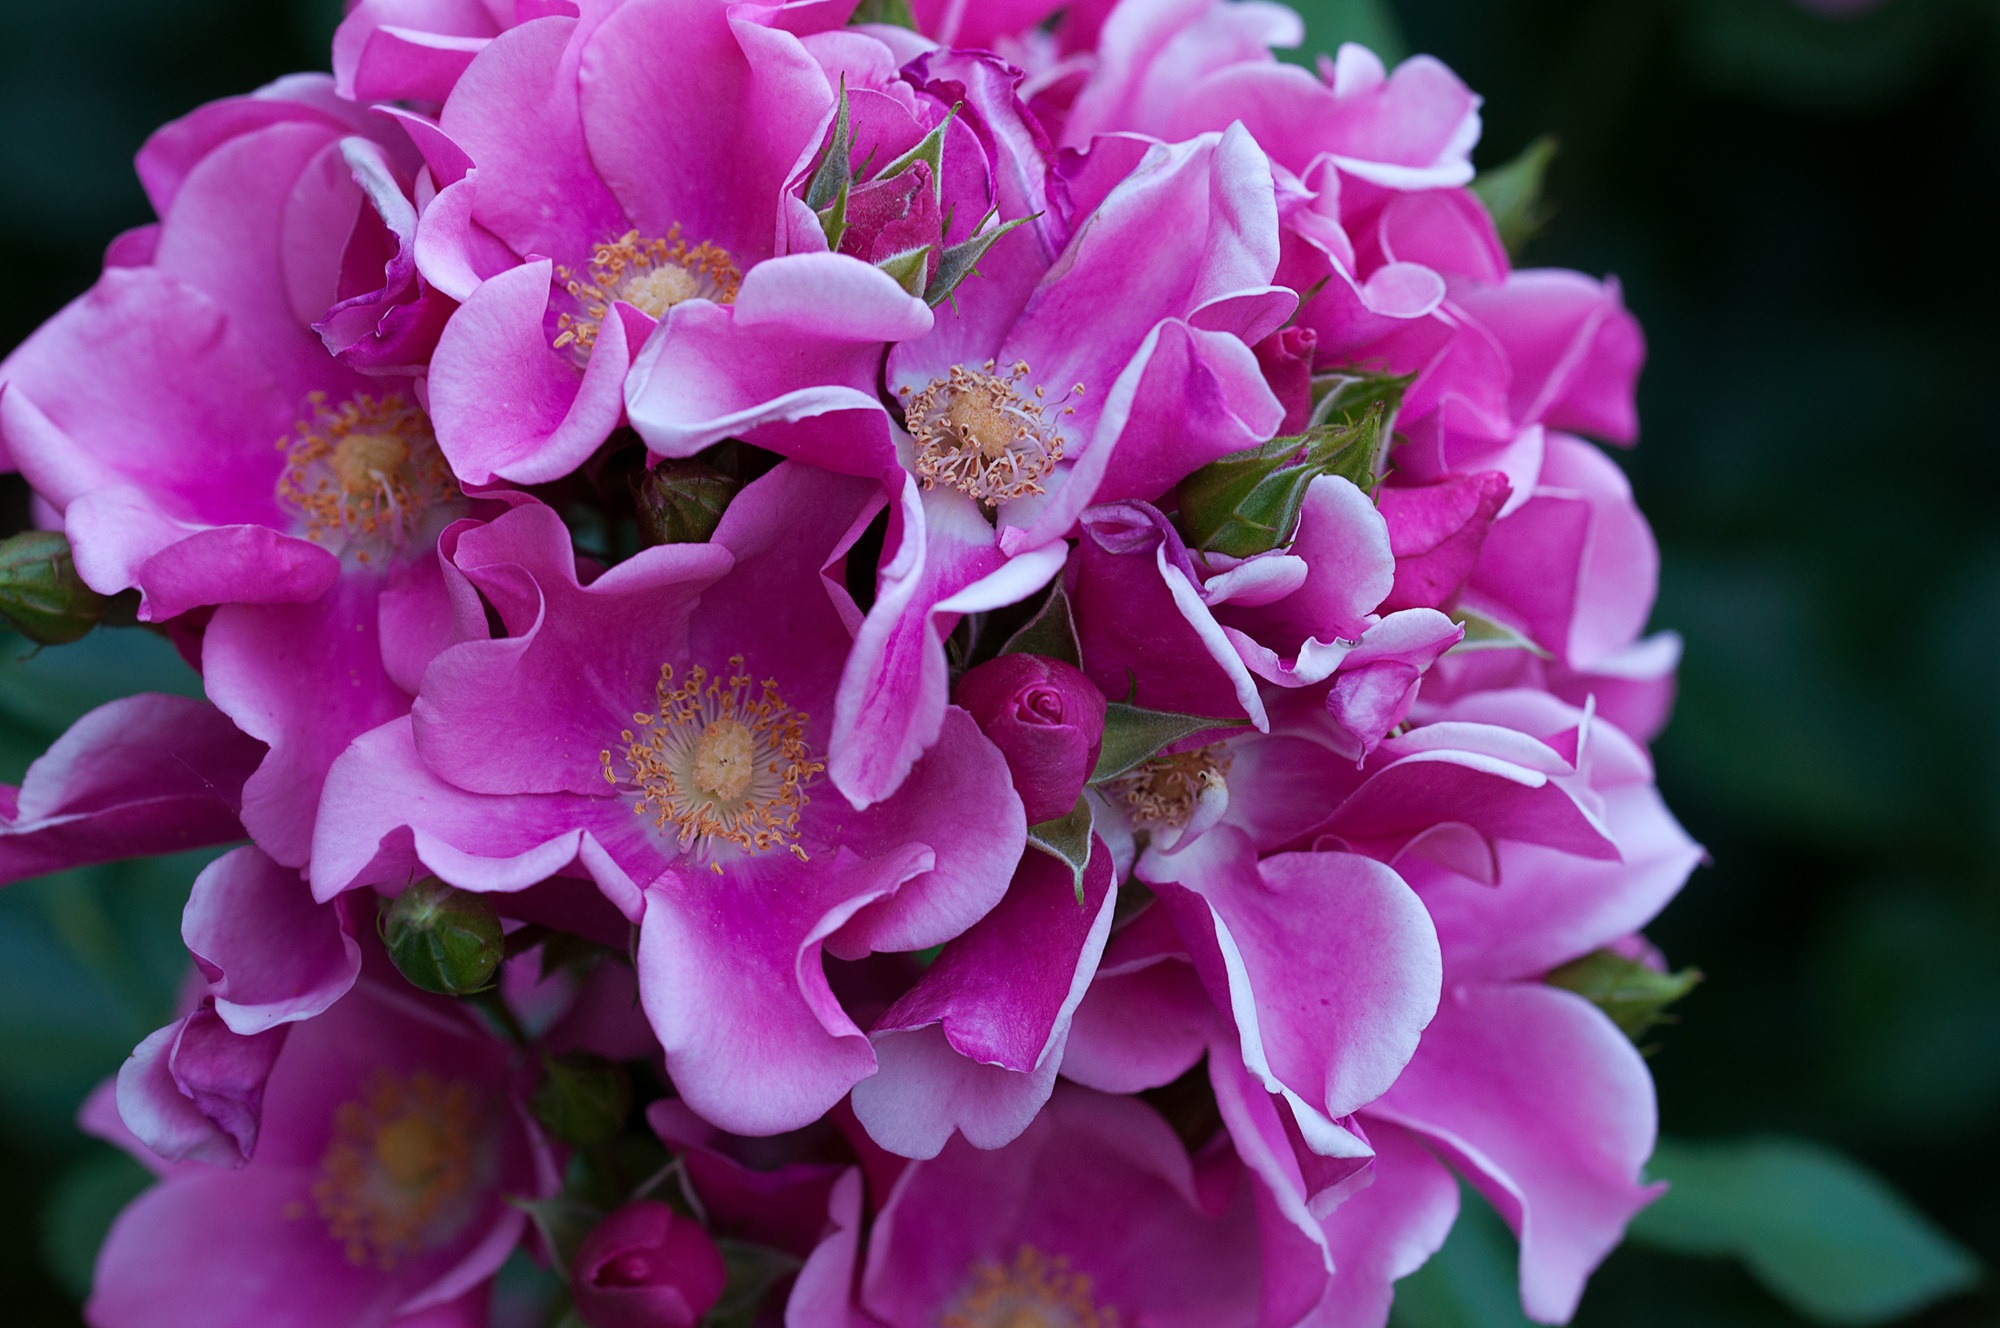
blossom, plant, flower, petal, botany, garden, pink, close, flora, hydrangea, flowers, shrub, rhododendron, flower garden, floristry, pink flower, macro photography, flowering plant, floral photography, hydrangeaceae, land plant